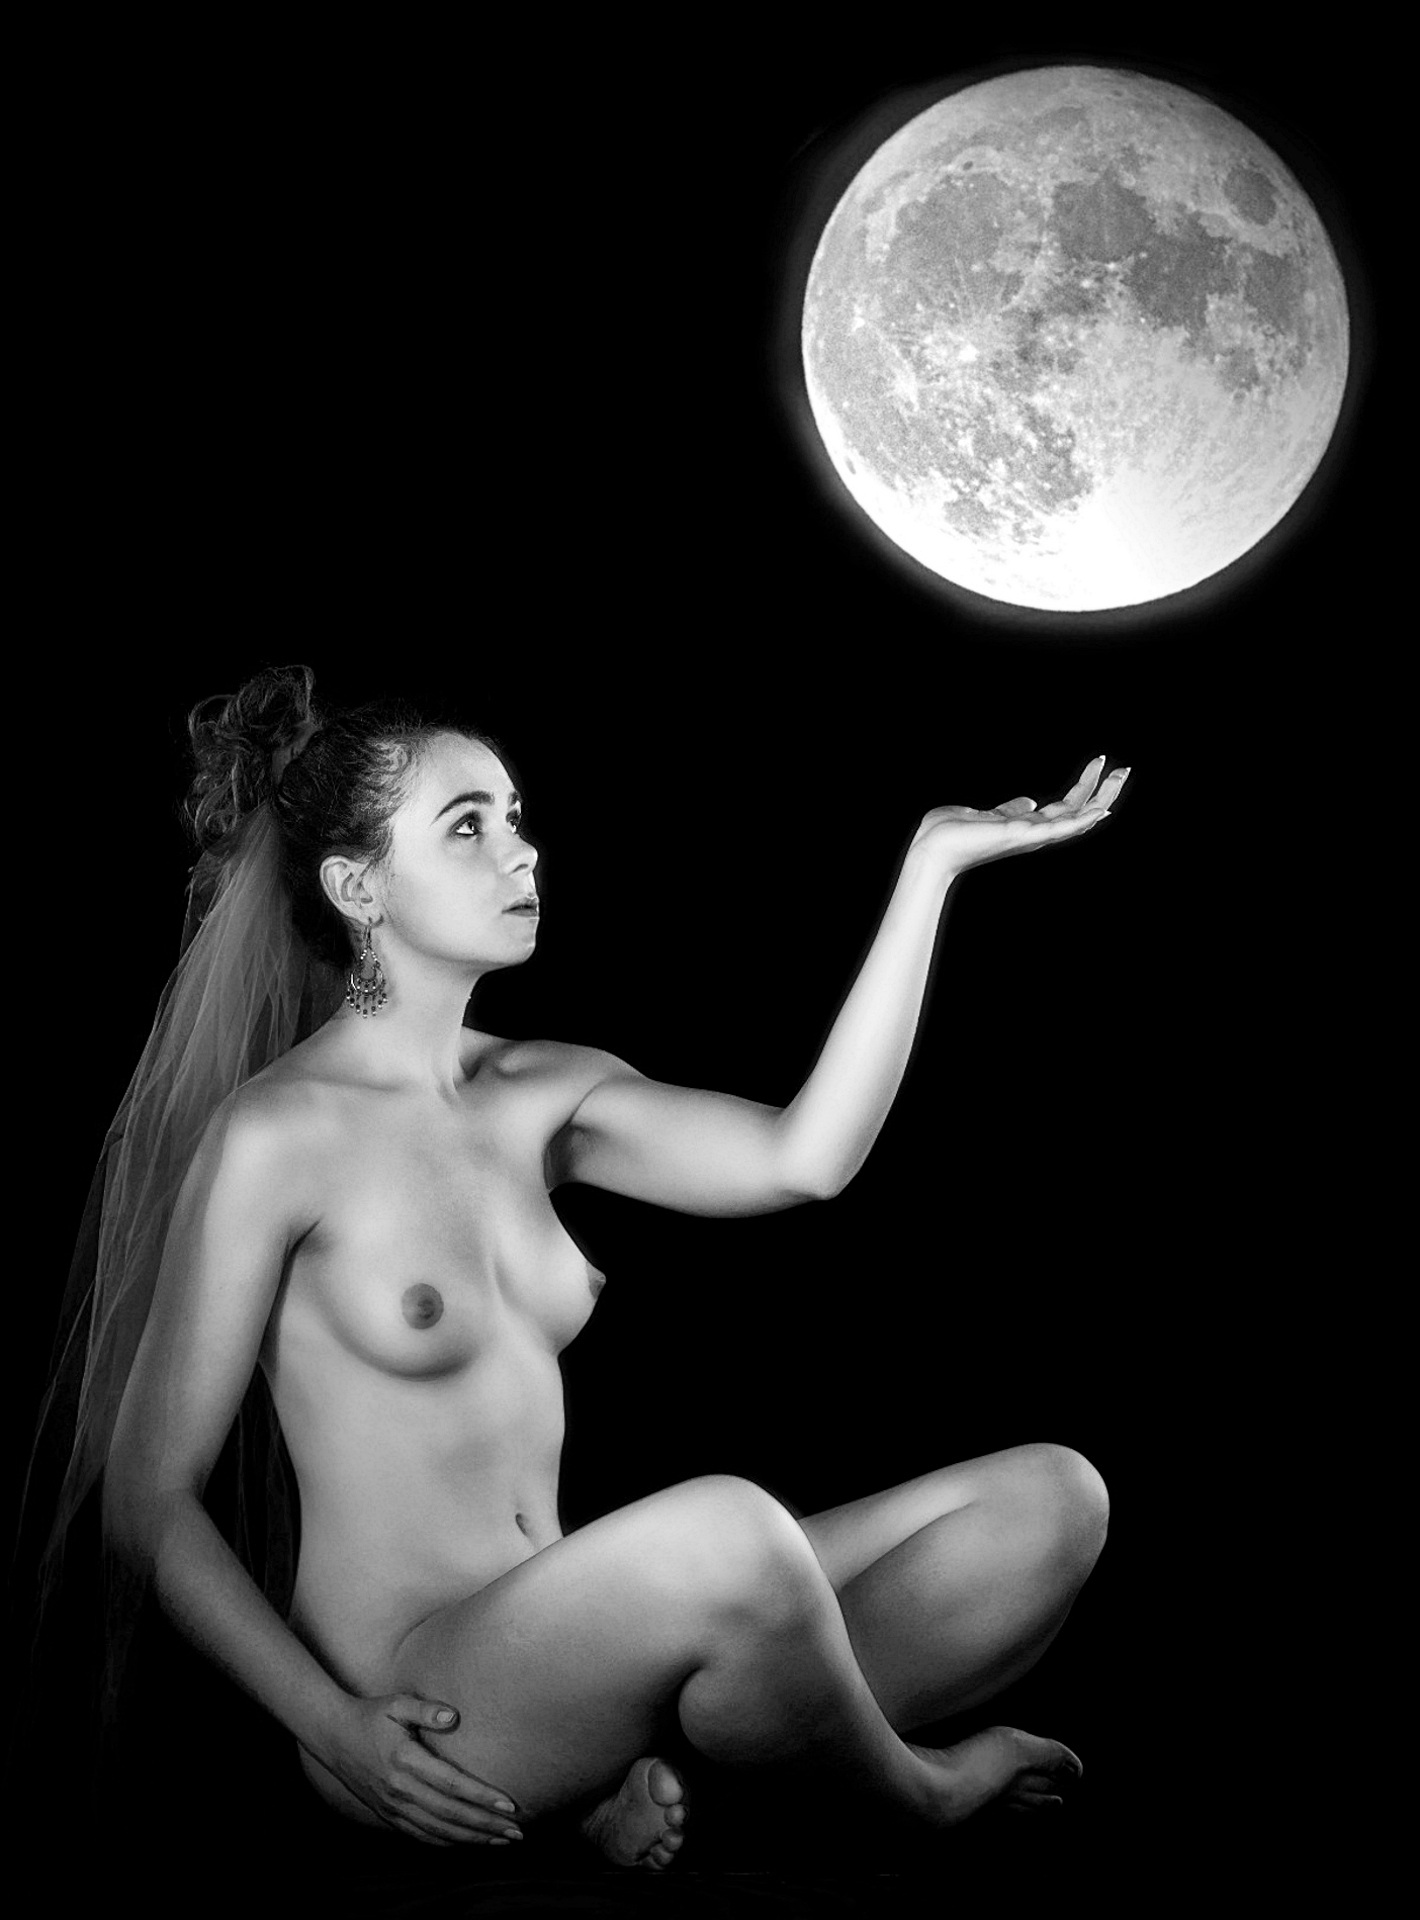
light, black and white, girl, woman, photography, balloon, darkness, monochrome, moon, photomontage, beauty, character, body, dreams, peace of mind, the act of, monochrome photography